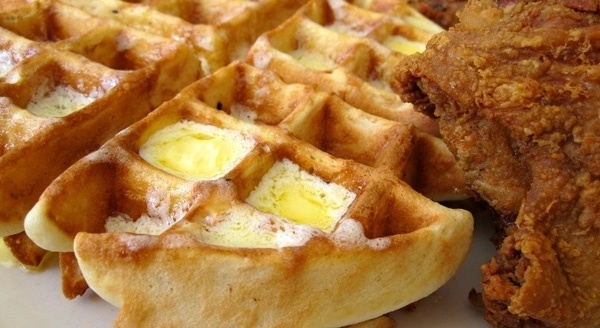
Texture: waffled